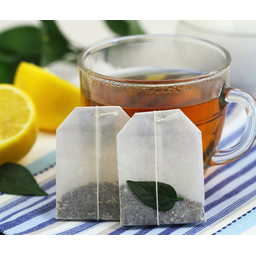
Label: trash